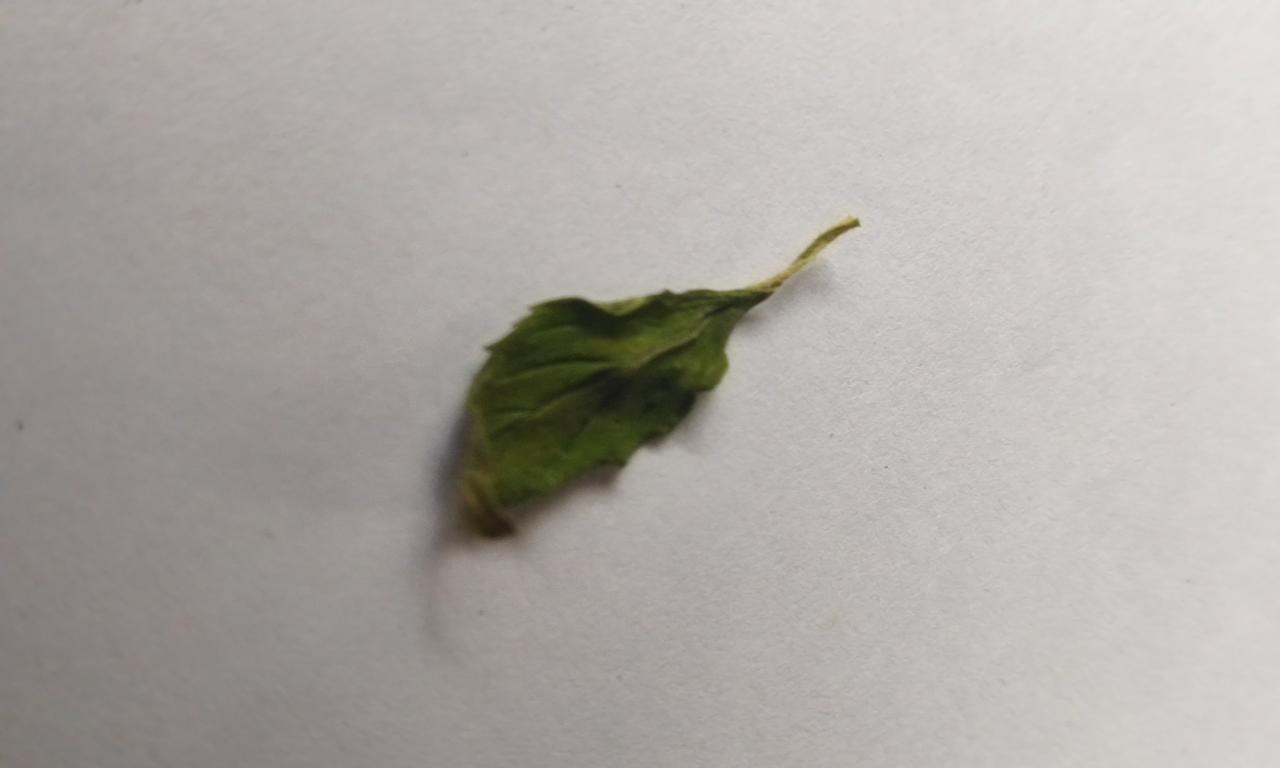
Label: Dried